SpaceX CRS-7

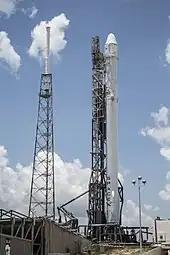
SpaceX CRS-7 prior to launch

In January 2015, the launch was tentatively scheduled by NASA for no earlier than June 13, 2015. This was adjusted to June 22, 2015, then moved forward to June 19, 2015, and adjusted again to June 26, 2015. Subsequently, the launch had been rescheduled to June 28, 2015, at 14:21:11 UTC, from Cape Canaveral LC-40. The launch was scheduled to be the third controlled-descent and landing test for the Falcon 9's first stage. It would have attempted to land on a new autonomous drone ship named "Of Course I Still Love You" – named after a ship in the novel "The Player of Games" by Iain M. Banks. The spacecraft was planned to stay in orbit for five weeks before returning to Earth with approximately of supplies and waste.